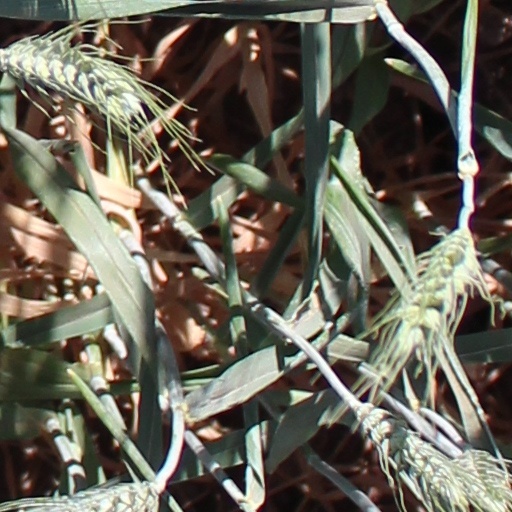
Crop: wheat